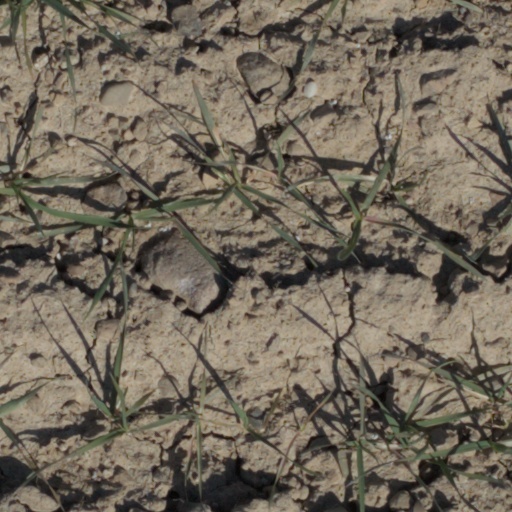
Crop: wheat